Time Will Crawl

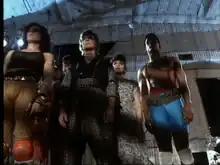
Bowie, middle, with the dance troupe in a video still from the official video. In the video, the troupe is seen practicing a variety of dance moves for the upcoming Glass Spider Tour

An accompanying music video was directed by Tim Pope, directing his first and only Bowie video, though Pope later directed Bowie's 50th birthday celebration video in 1997. The clip was directed during rehearsals for Bowie’s Glass Spider Tour, and previewed some of the elaborate dance routines that would be used during performances of "Loving the Alien" (1985), "Fashion" (1980) and "Sons of the Silent Age" (1977). The dancers from the tour (Melissa Hurley, Constance Marie, Craig Allen Rothwell, Viktor Manoel, and Stephen Nichols) all featured in the video alongside tour guitarists Peter Frampton and Carlos Alomar. Toni Basil, Bowie's long-time friend, was responsible for the choreography. The video was later released on "Bowie – The Video Collection" (1993), "Best of Bowie" (2002) and "The Best of David Bowie 1980–1987" (2007); the limited edition 12" single featured a still from the video on its cover.